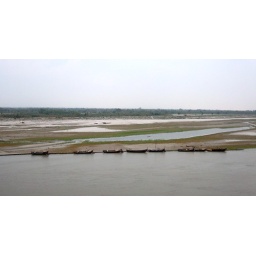
We crossed over the Gandhi Setu in patna which is the longest bridge over water in India..